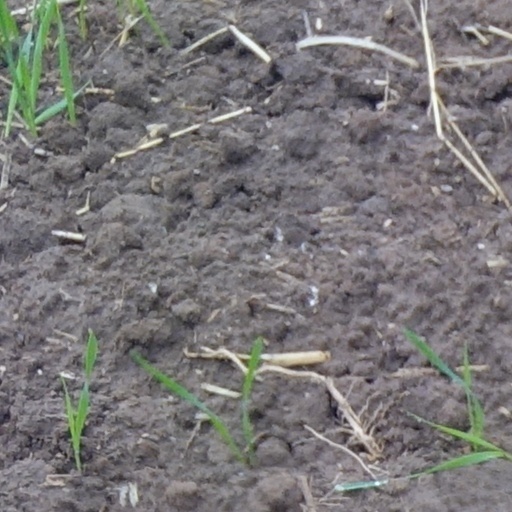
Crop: wheat